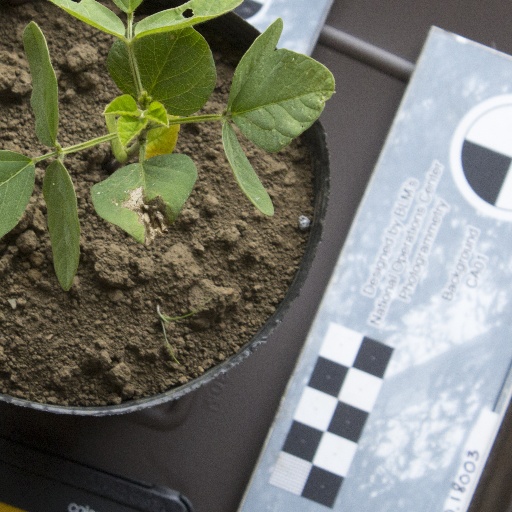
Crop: soybean